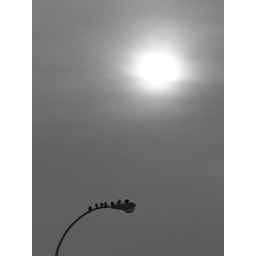
I was walking across the bridge when I was this view and thought it would look interesting in black and white.